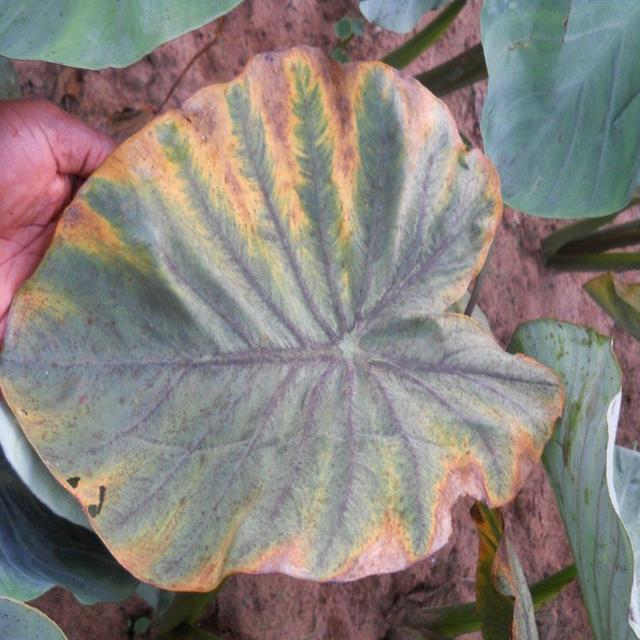
Label: Mid_Blight